James Alison

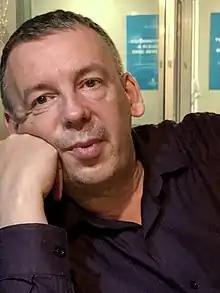
Alison in 2019

James Alison (born 4 October 1959) is an English Catholic priest and theologian. Alison is noted for his application of René Girard's anthropological theory to Christian systematic theology and for his work on LGBT issues.